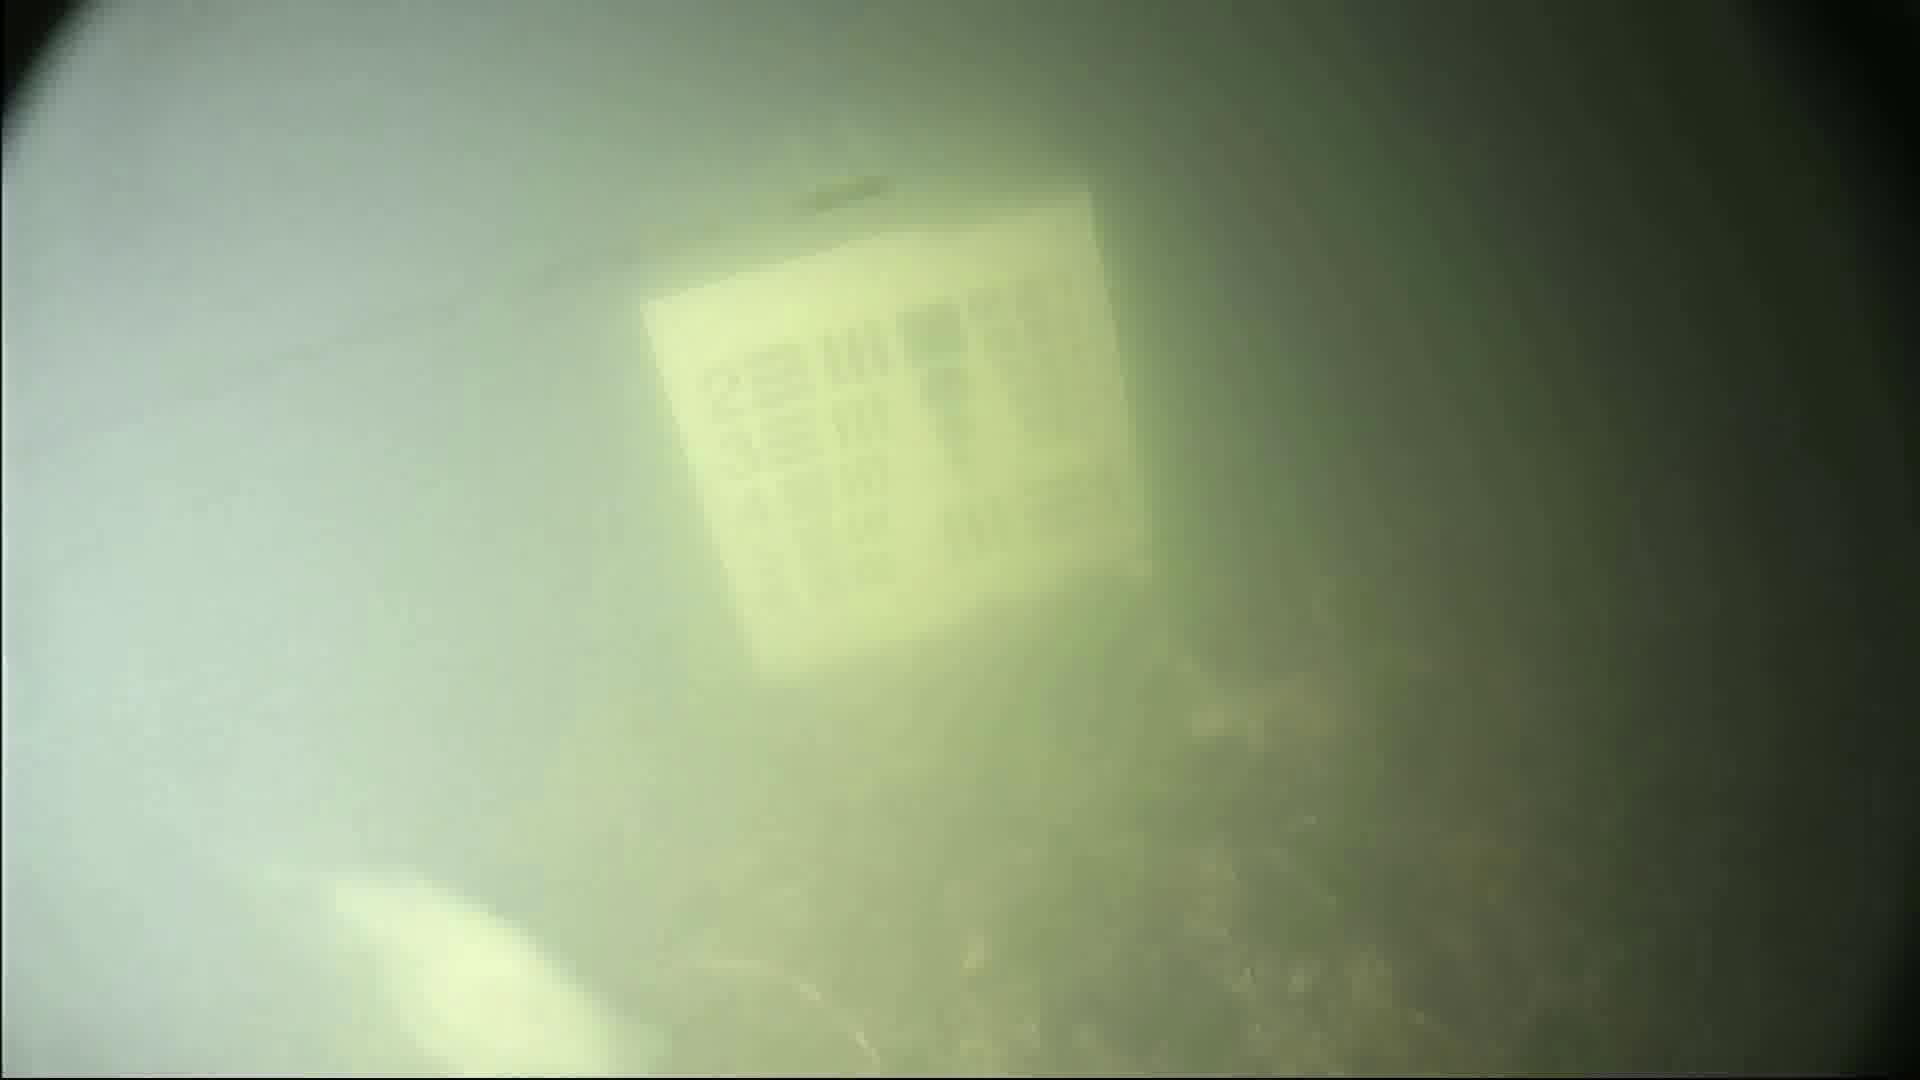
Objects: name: fish
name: crab